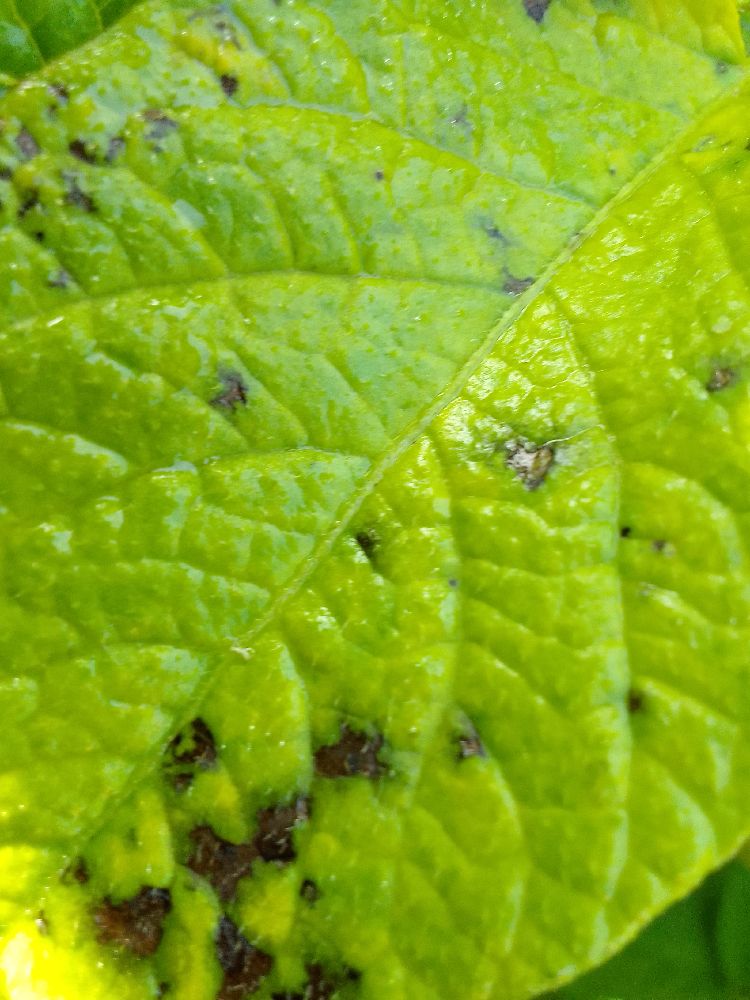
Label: Early blight